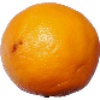
Label: lemon_meyer